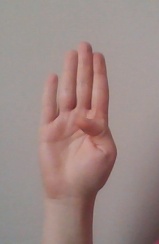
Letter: kaaf